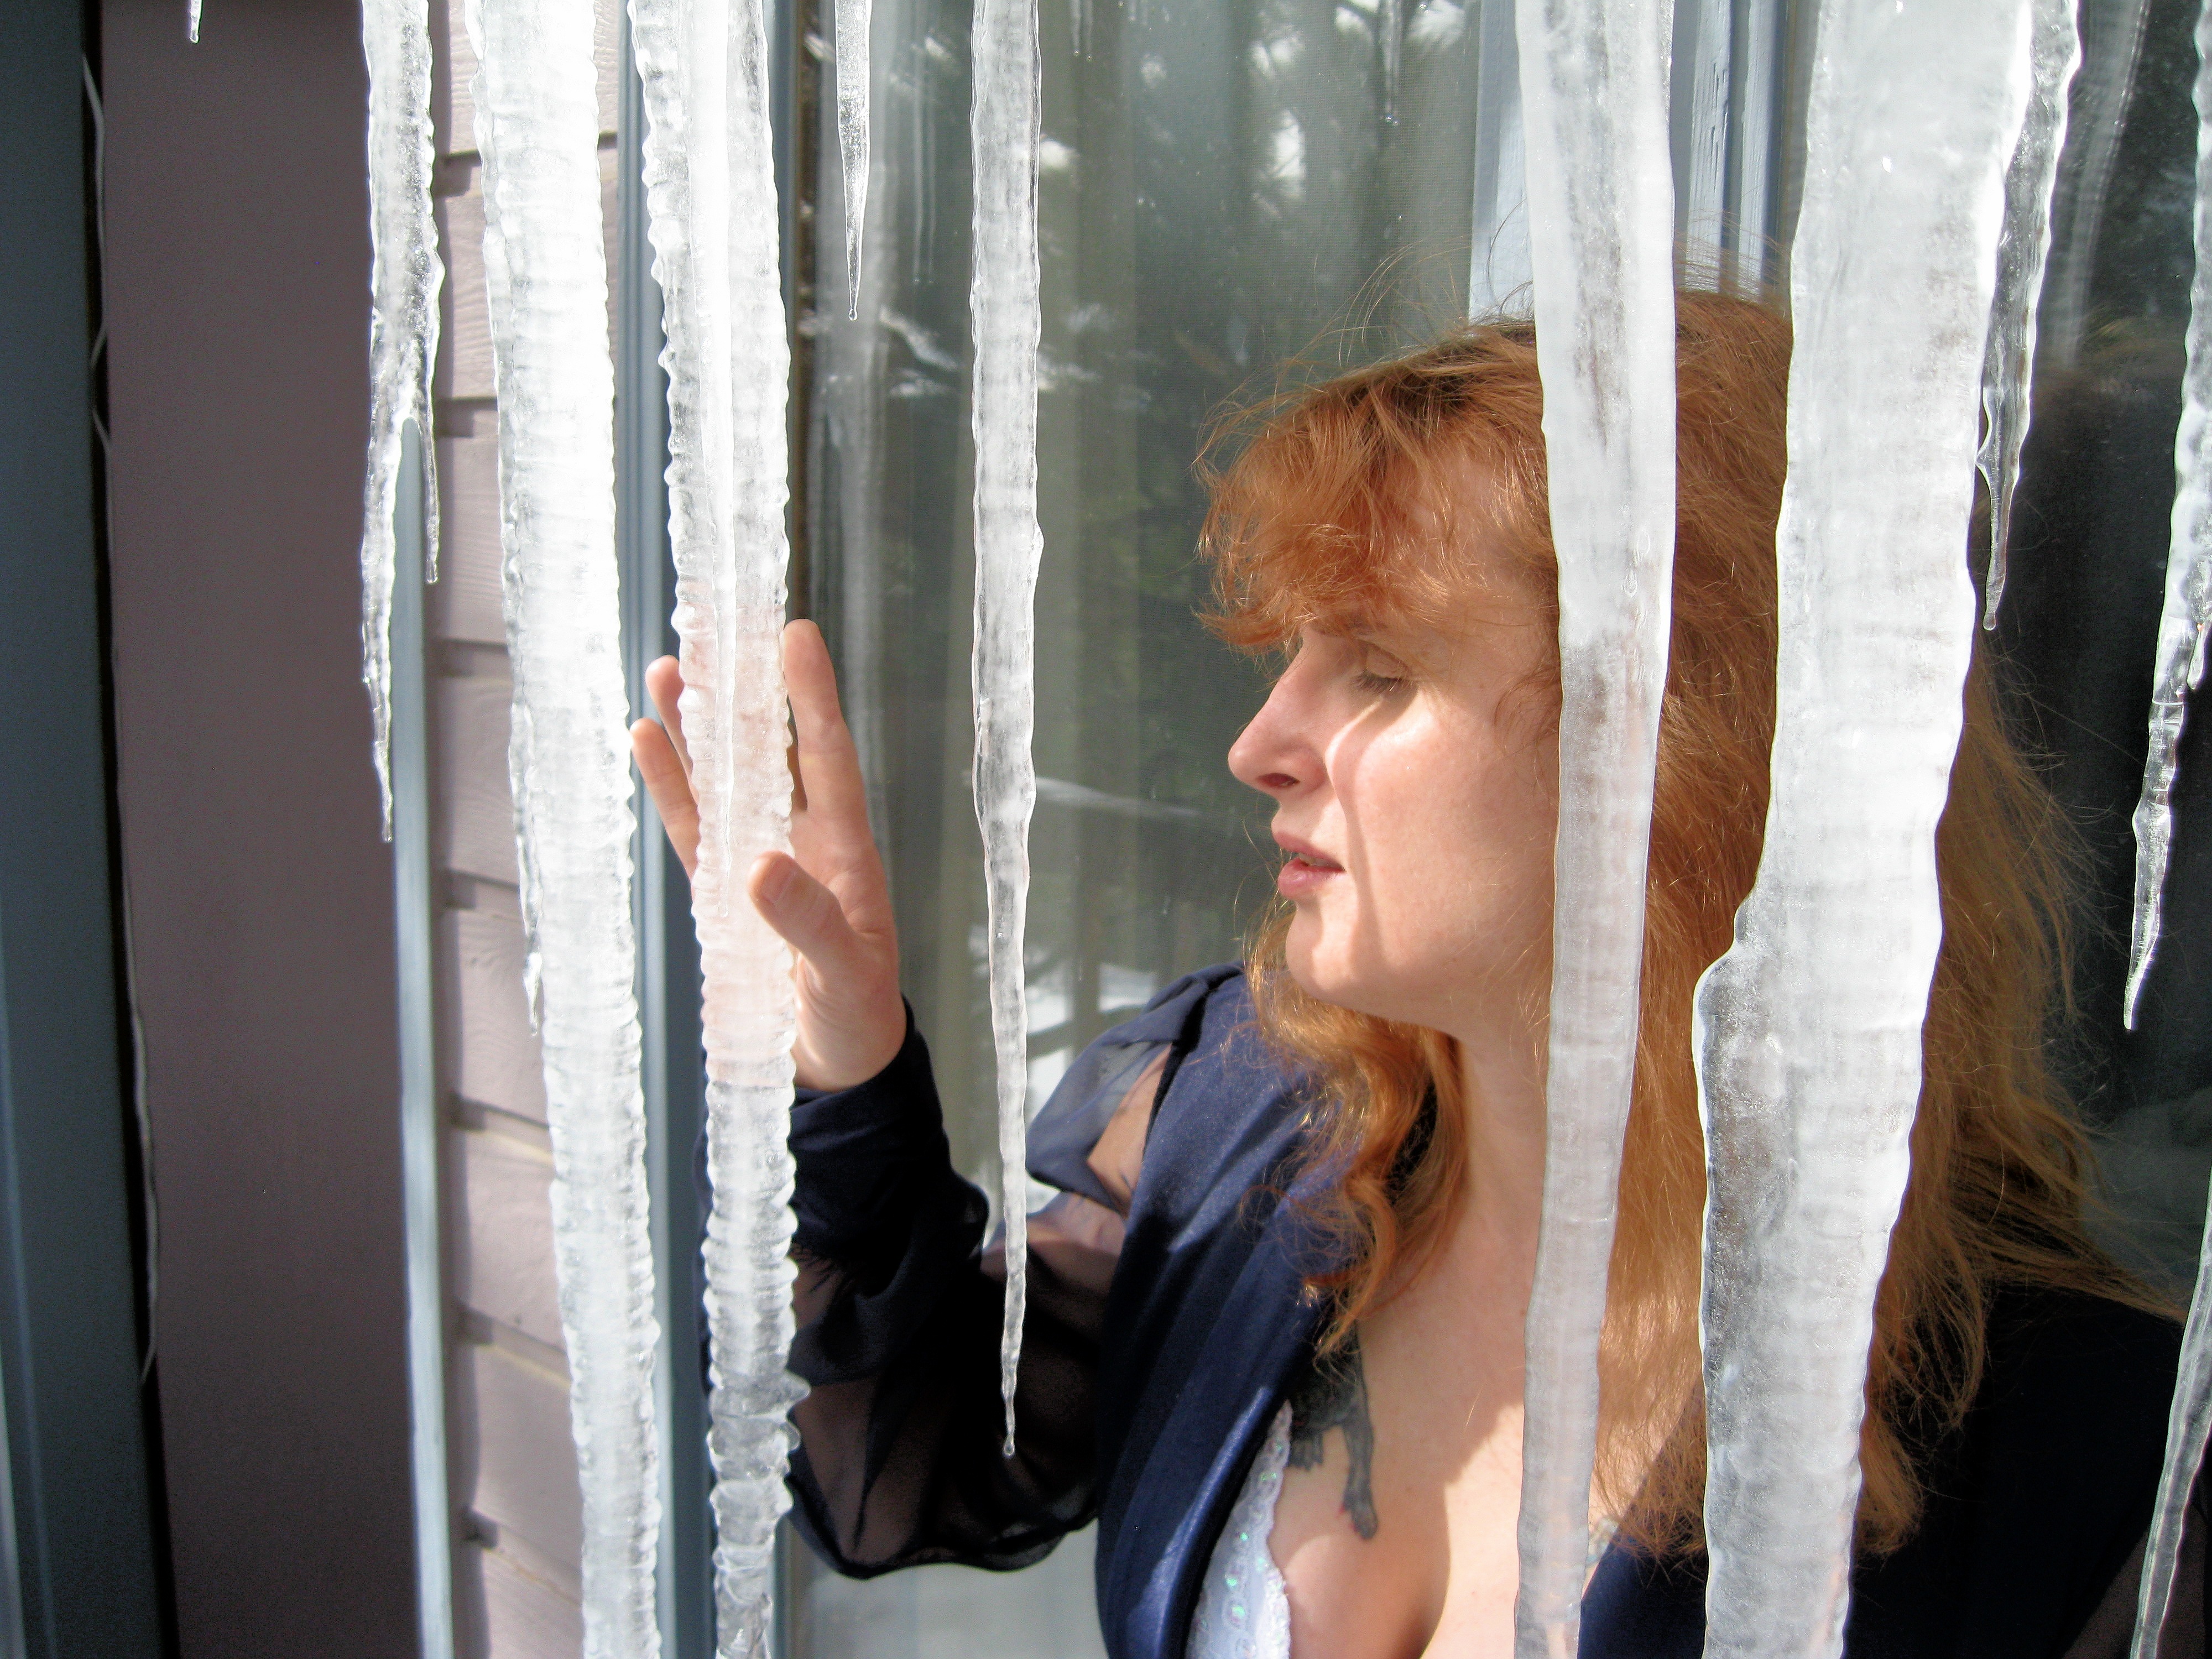
man, cold, winter, girl, woman, window, cute, female, ice, portrait, young, calm, frozen, lady, caucasian, face, lovely, icy, photograph, skin, chill, soft, icicles, attractive, gorgeous, bliss, interaction